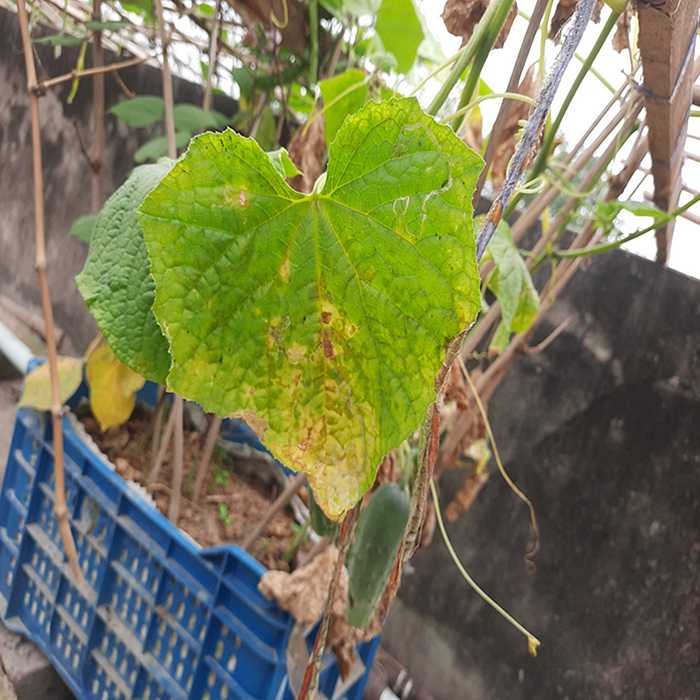
Plant: Cucumber
Label: Anthracnose lesions